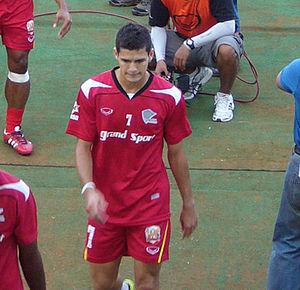
Cleiton Augusto Oliveira Silva est un footballeur brésilien. Il a essentiellement joué en Thaïlande, y remportant tous ses trophées individuels et collectifs.